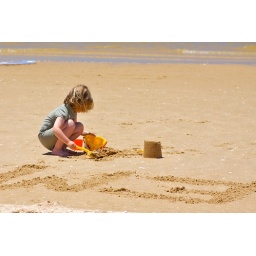
My little girl building sandcastles on holiday in Portugal.